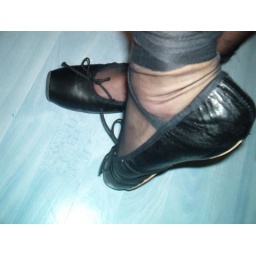
Pointe shoes PAUL'S in black leather